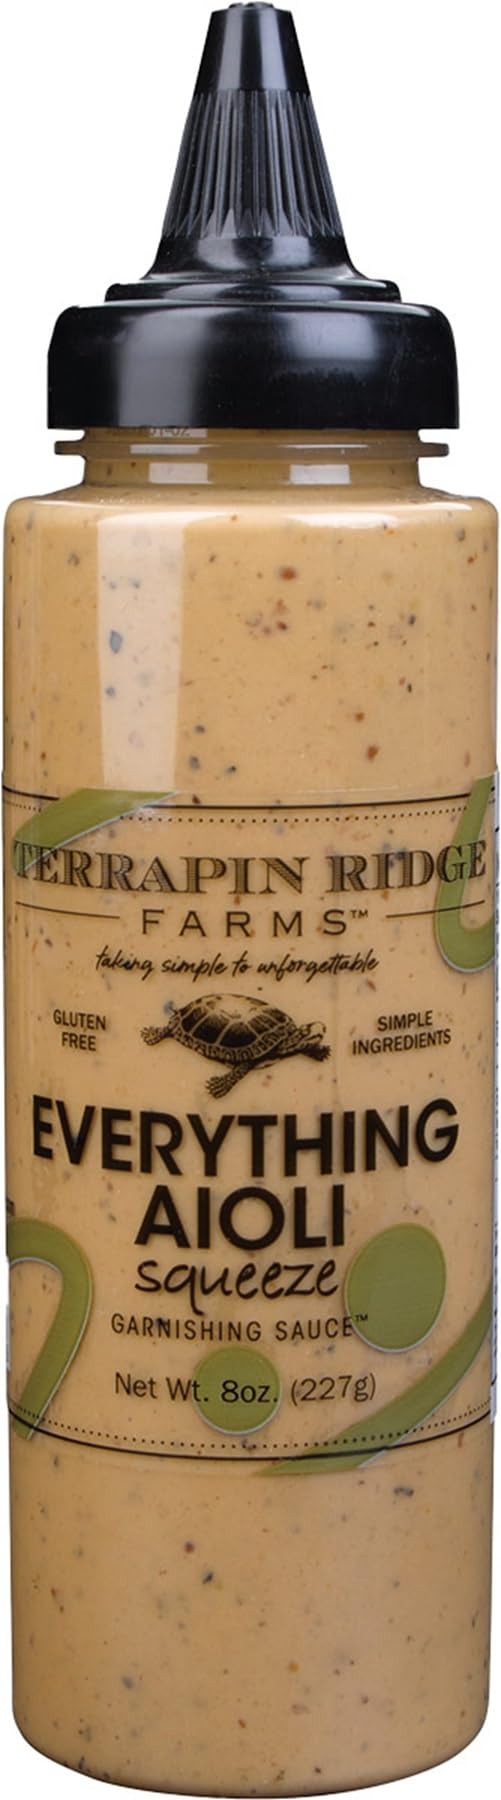
Item Name: Terrapin Ridge Farms Everything Aioli Garnishing Sauce - One 8 Ounce Squeeze Bottle
Bullet Point 1: VERSATILE: We call this everything aioli because you are going to want it on EVERYTHING. It's all in there...ketchup, pickle, mustard, onion, mayo, and chilies.
Bullet Point 2: PERFECT FOR ALL SANDWICHES: Perfect on burgers, sandwiches, and wraps.
Bullet Point 3: MAKES A GREAT DIP: Use as a dip for French fries and finger foods for a fab and tasty treat.
Bullet Point 4: WHAT YOU'RE LOOKING FOR: Gluten free. Keto. Low carb. Low sugar.
Value: 9.0
Unit: Ounce

Price: 10.24